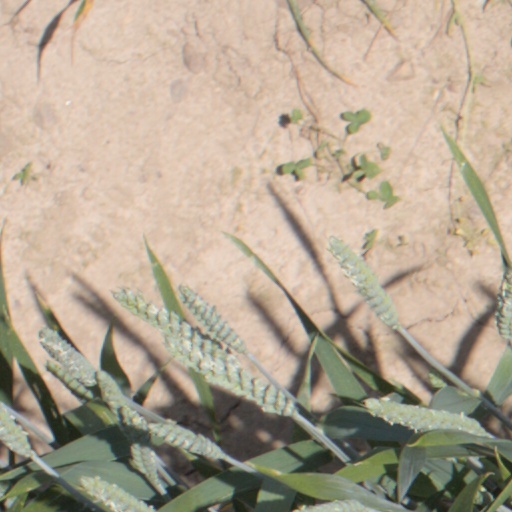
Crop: wheat